Jose T. Almonte

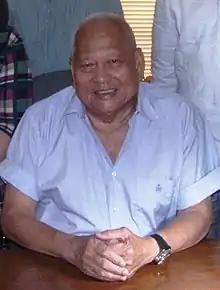
Almonte in November 2014

Jose T. Almonte (born November 27, 1931) is a retired Filipino Army general. He was the National Security Advisor and Director-General of the National Security Council in the Cabinet of Philippine President Fidel V. Ramos. He was also the head of the National Intelligence Coordinating Agency and the Director of the Economic Intelligence and Investigation Bureau (EIIB) during the administration of President Corazon Aquino.